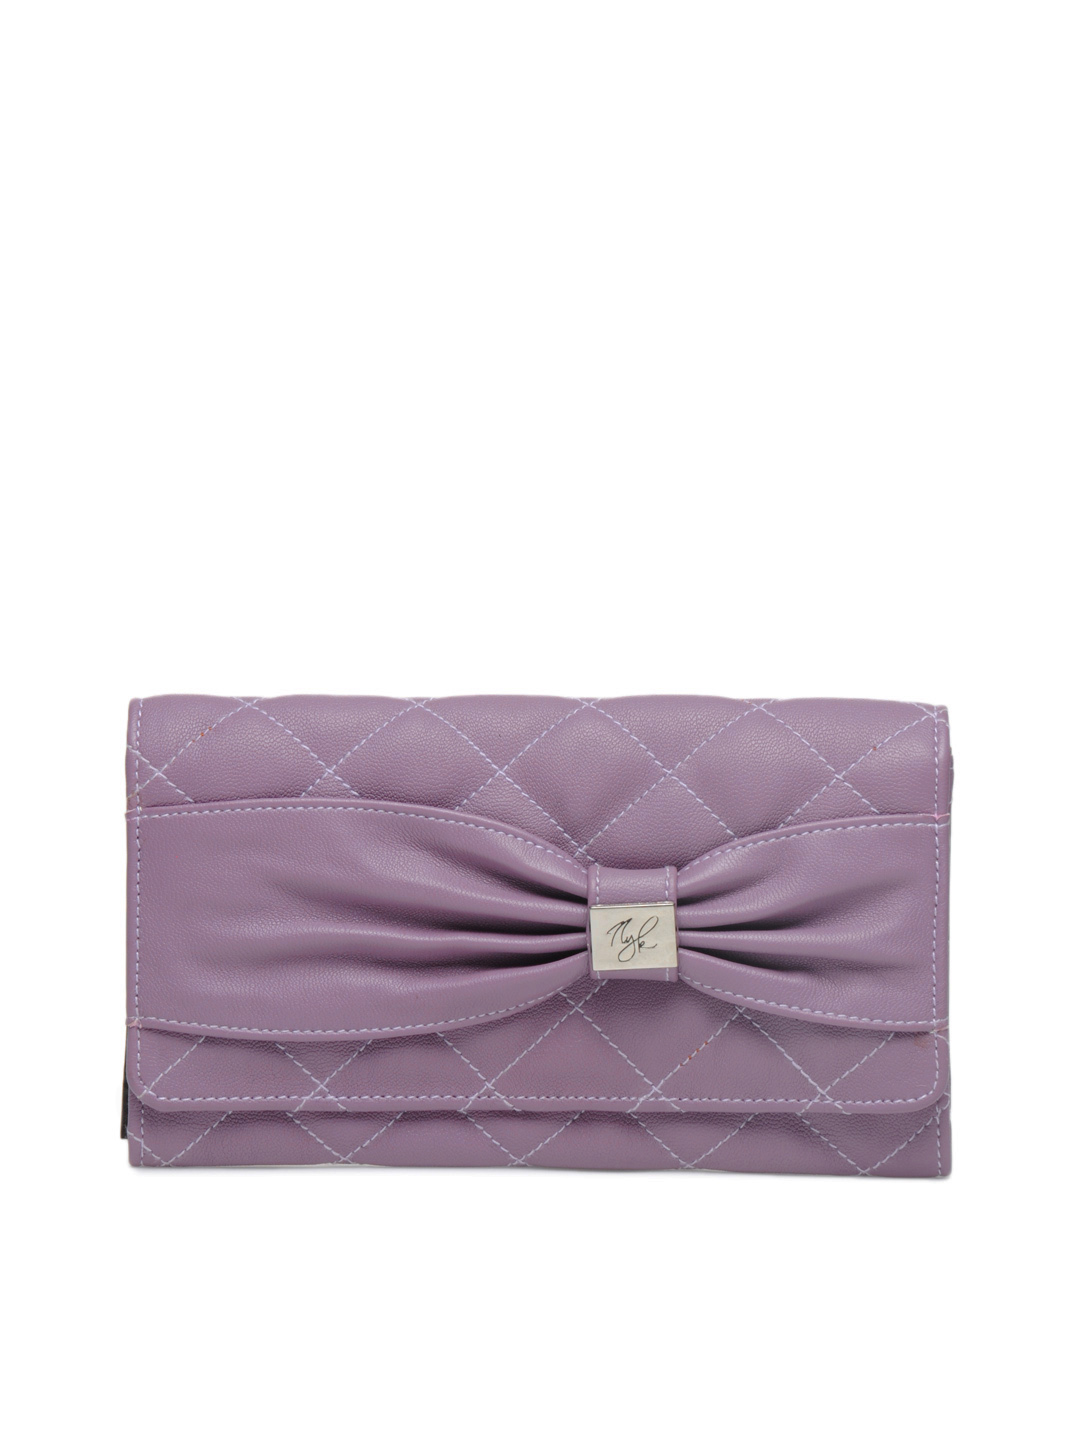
Nyk Women Lavender Wallet
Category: Accessories / Wallets / Wallets
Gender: Women
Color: Lavender
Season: Summer 2016
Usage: Casual